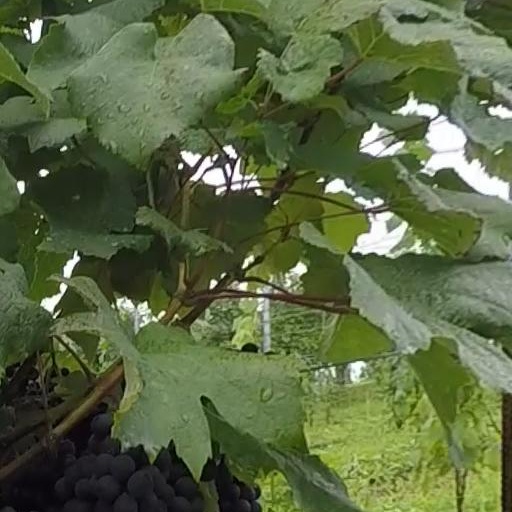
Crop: grape